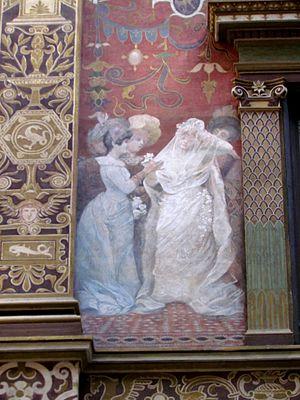
La galerie Sciarra est un passage couvert de Rome, dans le quartier de Trevi.